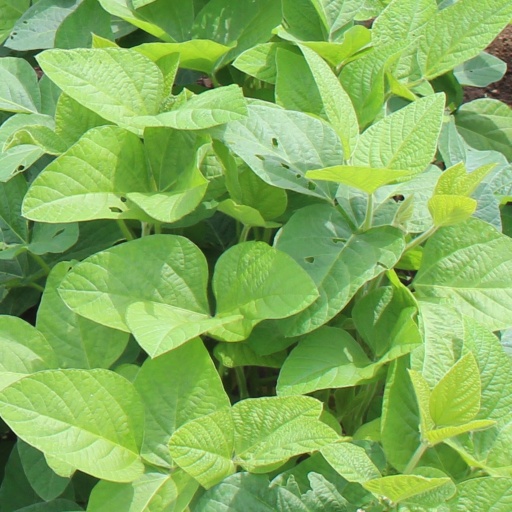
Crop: soybean